Kuttampuzha

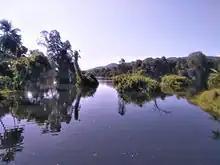
Kuttampuzha, a tributary of the Periyar river.

The village has a large area under thick forest. There is a significant tribal population in the village (17.2% of total population).